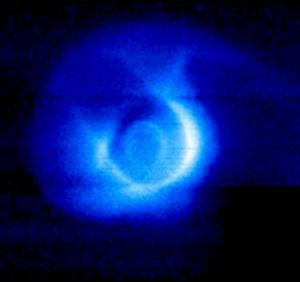
IMAGE, ou Explorer 78, était une mission MIDEX de la NASA qui a étudié la réponse globale de la magnétosphère de la Terre à des changements dans le vent solaire.